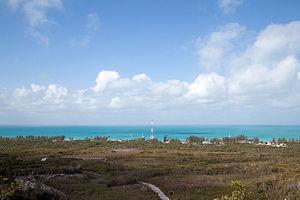
Le mont Alvernia, point culminant des Bahamas, s'élève à 63 mètres d'altitude. Il est situé sur l'île Cat.